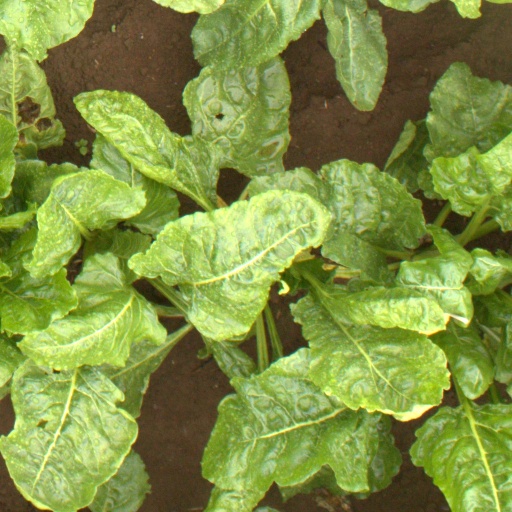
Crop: sugar beet